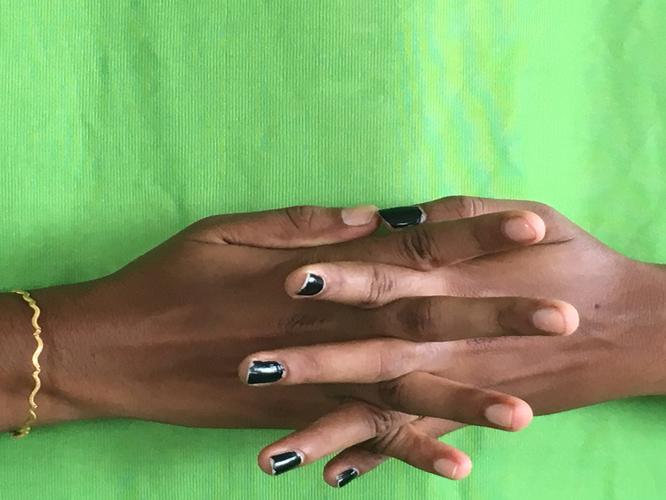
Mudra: Karkatta
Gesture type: double_hand